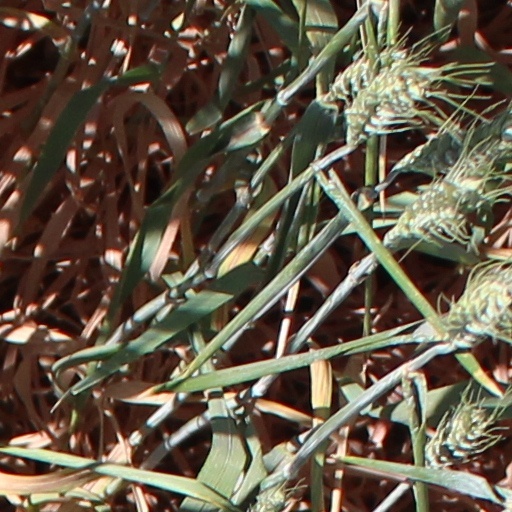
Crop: wheat